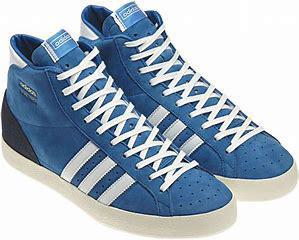
Brand: Adidas
Model: Basket Profi